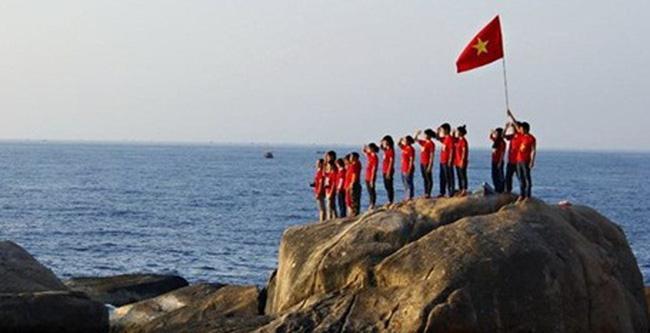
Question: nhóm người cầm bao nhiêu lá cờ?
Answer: cầm một lá cờ